WPTA

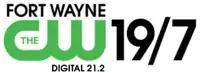

When WPTA-DT2 assumed the program stream formerly aired by WISE-TV, it initially continued WISE's preexisting 6 and 11 p.m. newscasts under the "NBC33 News" name, although on-air personnel took to using the new "Fort Wayne's NBC" name. On November 21, 2016, Quincy relaunched its newscasts for the Fort Wayne operation, having transferred two anchors from its shuttered WSJV operation as well as Linda Jackson and meteorologist Chris Daniels from sister channel WPTA/ABC21's morning newscasts to make up the evening anchor team on WPTA-DT2. Additional hires were made, and the channel began broadcasting a slate of live newscasts seven days a week.